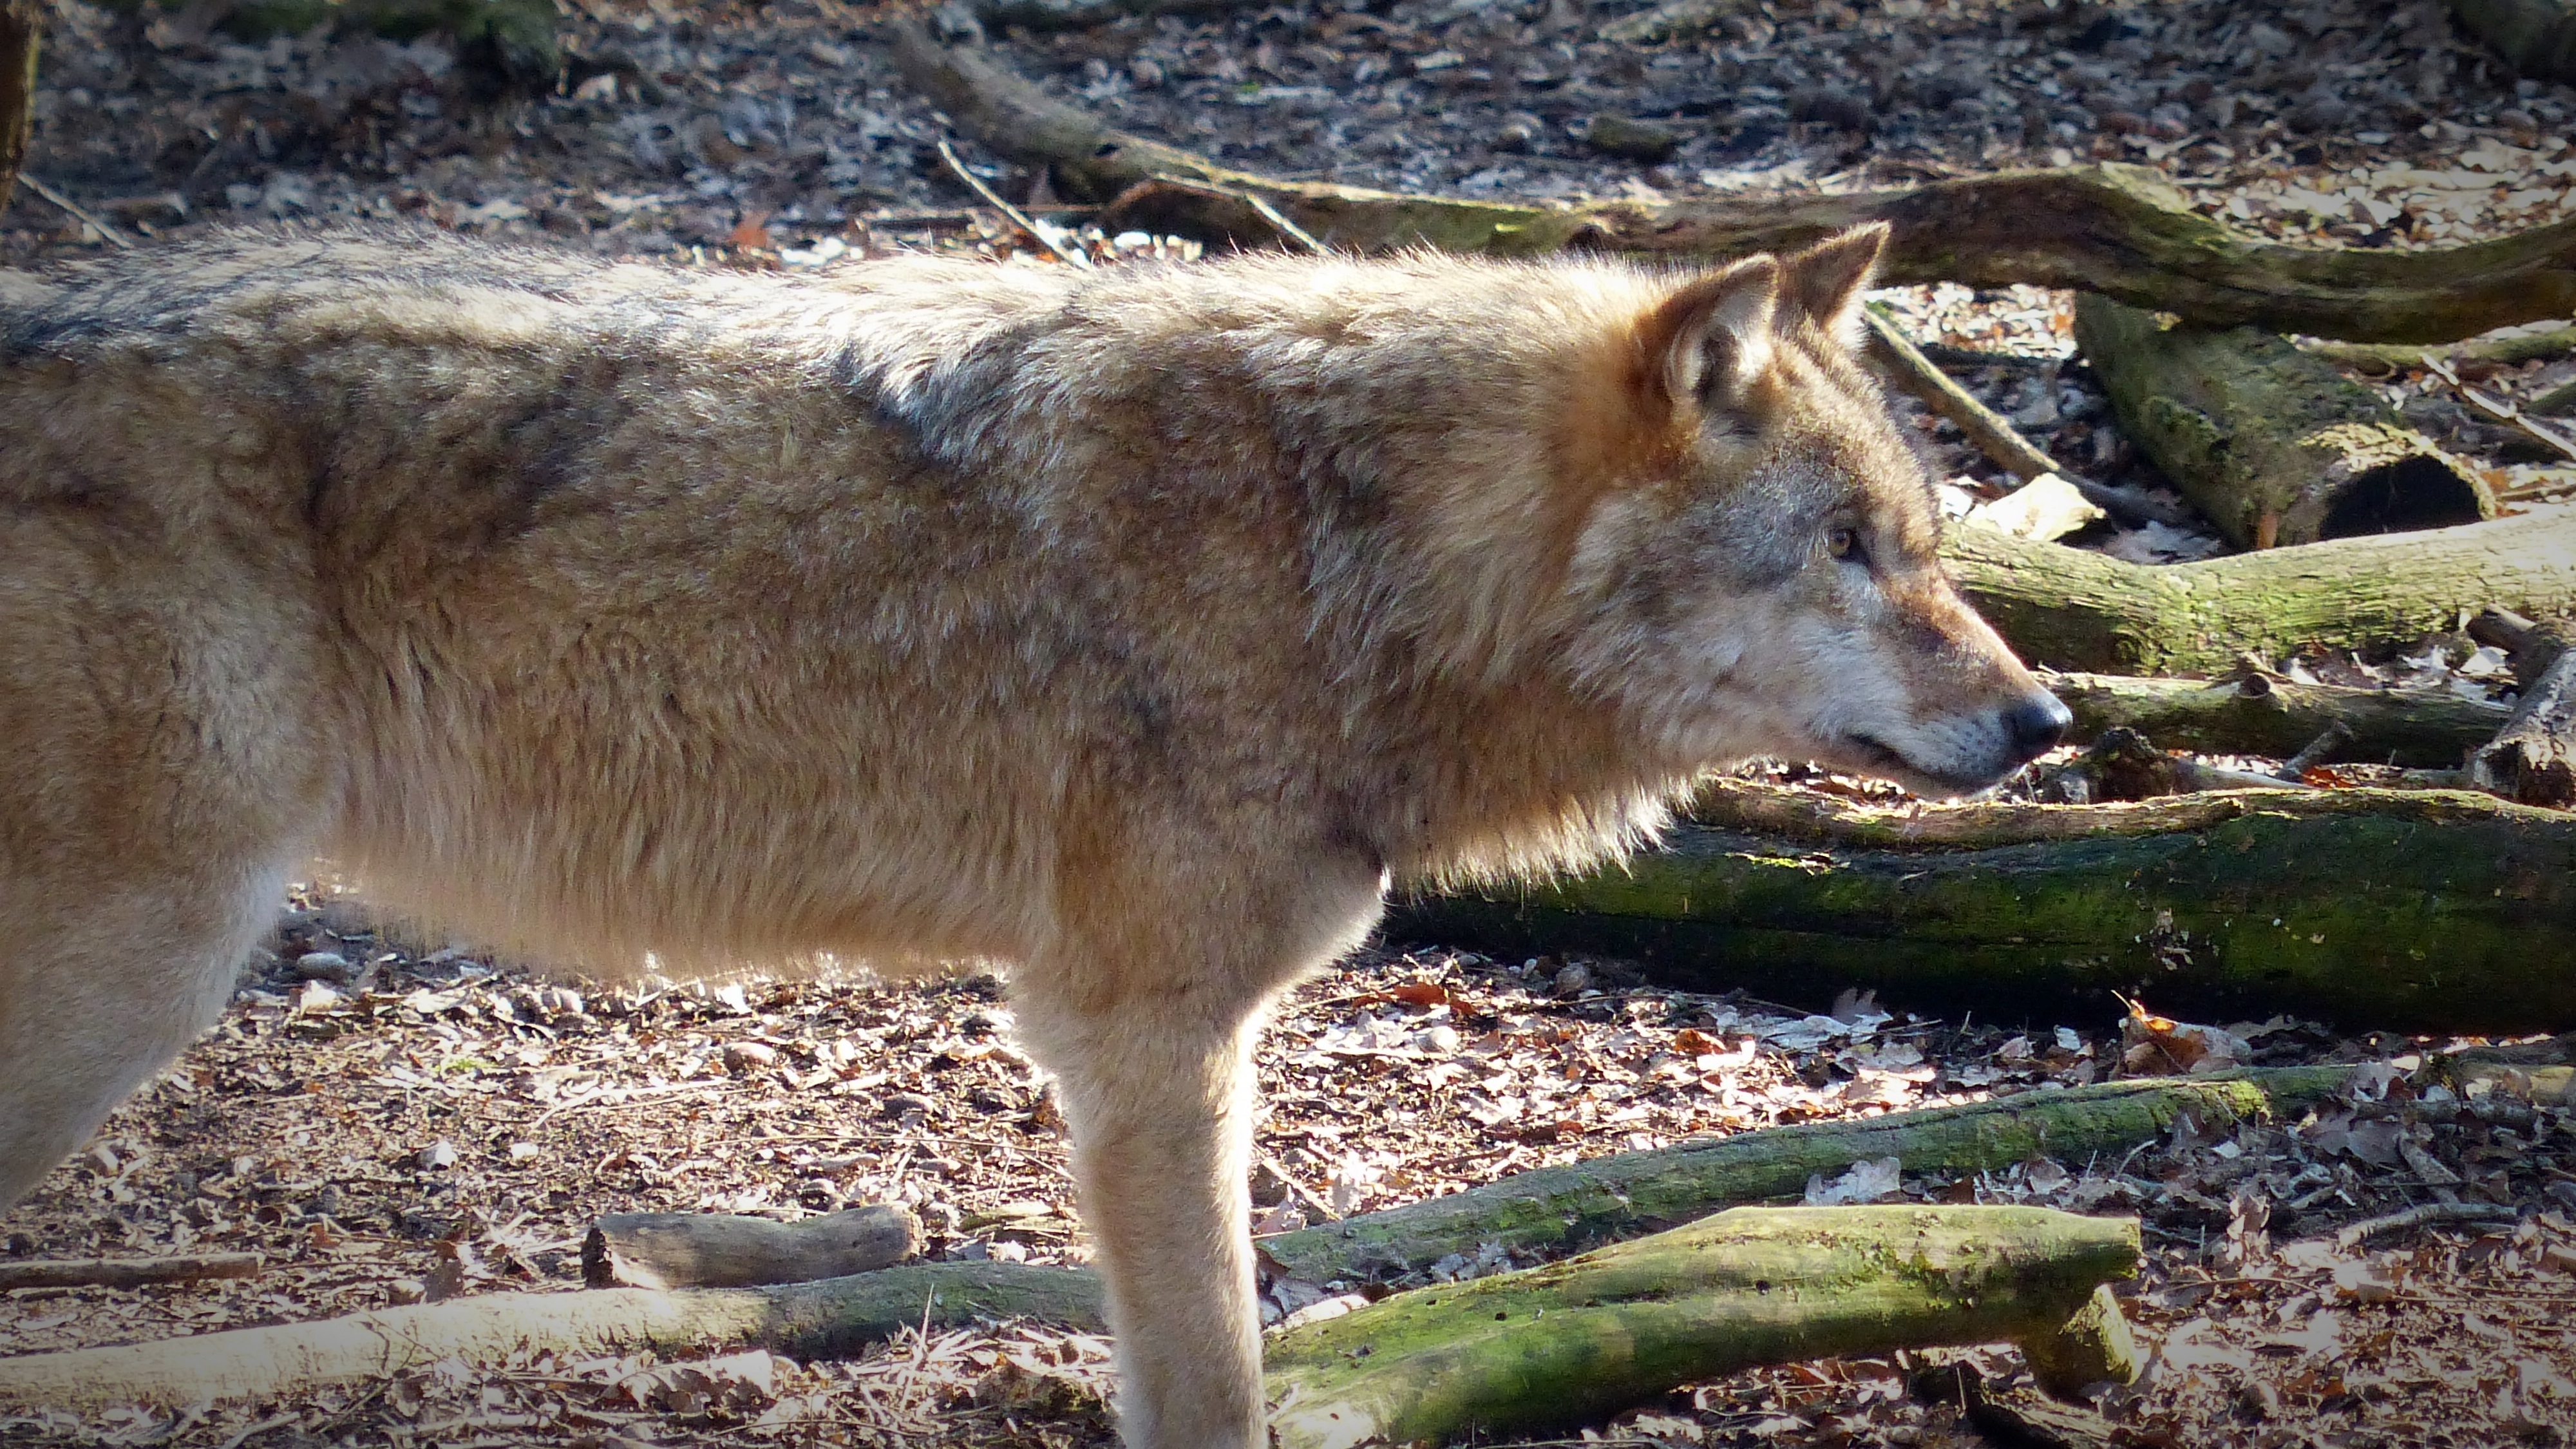
animal, wildlife, mammal, wolf, predator, coyote, fauna, wild animal, endangered, vertebrate, animal world, wildlife photography, forest dwellers, carnivores, pack animal, jackal, hundeartig, dog like mammal, red wolf, kit fox, saarloos wolfdog, wolfdog, czechoslovakian wolfdog, canis lupus tundrarum